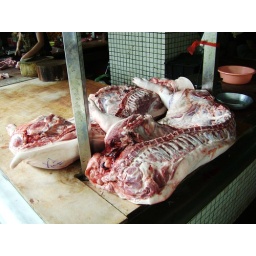
5-21-09 - A severed pig at the open air market in Zhongshan